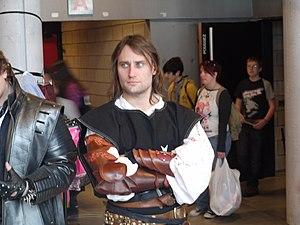
Cet article présente les personnages de la web-série Noob.